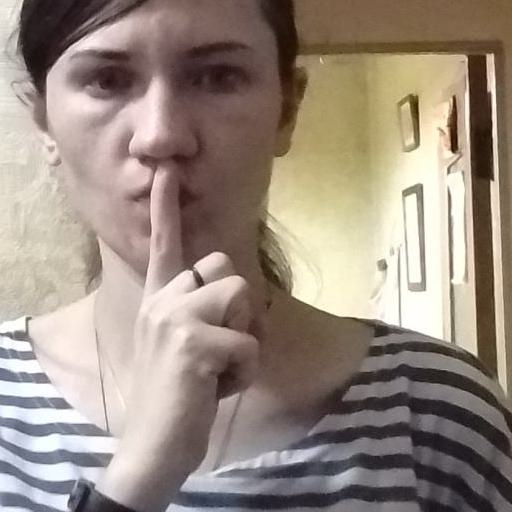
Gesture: mute